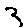
Label: 3